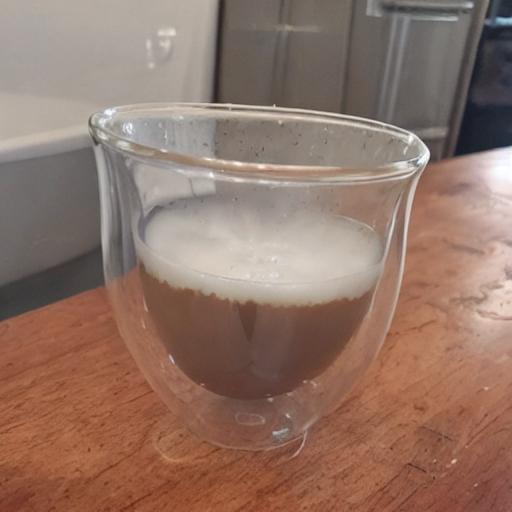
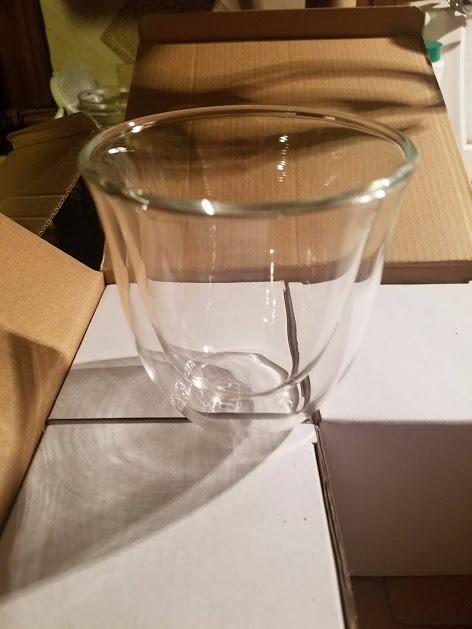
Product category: items_mug
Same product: no